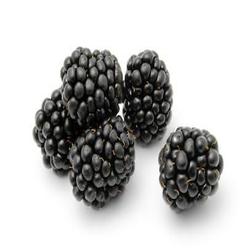
Label: Blackberry